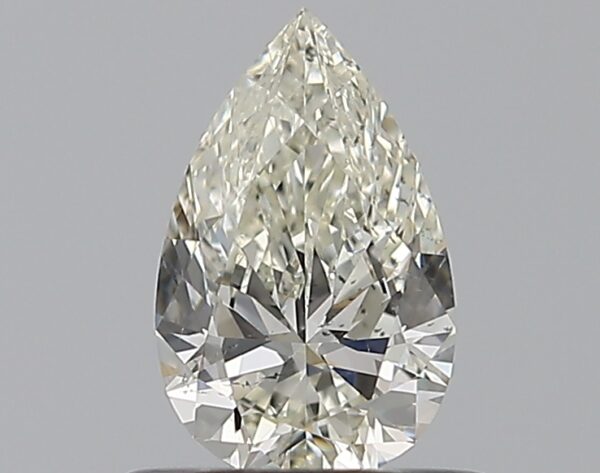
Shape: pear
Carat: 0.5
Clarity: VS2
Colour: K
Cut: EX
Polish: EX
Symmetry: GD
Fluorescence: F
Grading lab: GIA
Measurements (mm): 7.11 x 4.43 x 2.68